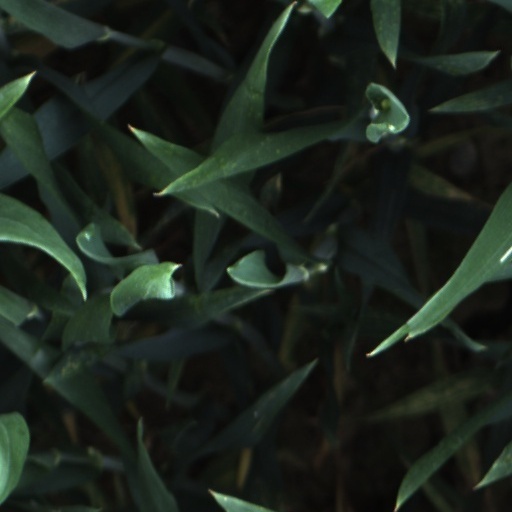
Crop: wheat